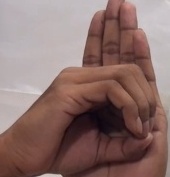
ASL sign: 0